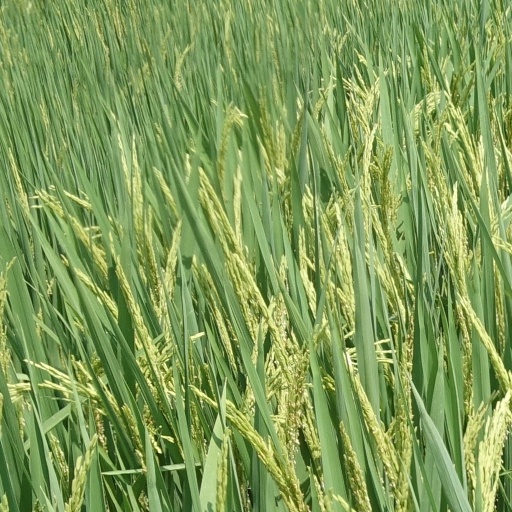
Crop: rice